Mandarin Oriental, Paris

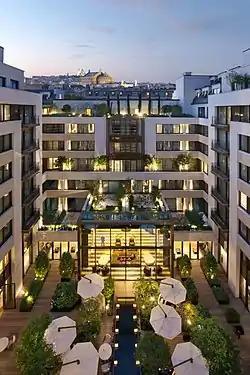
Interior Courtyard of Mandarin Oriental, Paris

The Mandarin Oriental, Paris is a five-star luxury hotel located in central Paris. The 135-room hotel opened in June 2011 as part of the Mandarin Oriental Hotel Group. The hotel has 3 restaurants and bars, and a cake shop led by Chef Thierry Marx.